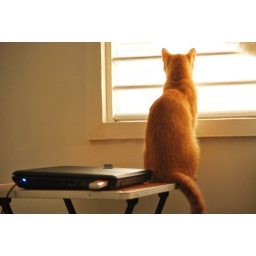
the cat in the window